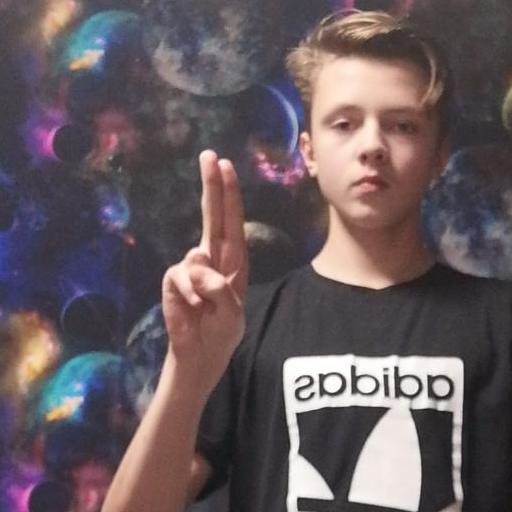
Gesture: two_up